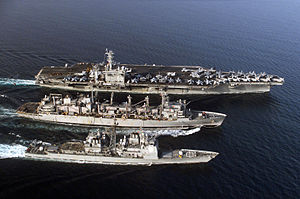
Forsyningsskib (militær)
Et forsyningsskib forsyner USS Nimitz (68) og USS Princeton (59).
Et militært forsyningsskibs formål er, som navnet antyder, at forsyne krigsskibe med brændstof, proviant, ammunition og andre fornødenheder til søs, anker eller i havn. Formålet er at kunne forøge krigsskibes evne til at operere i længere tid uden at skulle søge i havn for at hente nye forsyninger. Forsyningsskibe forsyner generelt kun mariner, men de andre værn kan også have en slags forsyningsskibe som eksempelvis de amerikanske Prepositioning Ships.